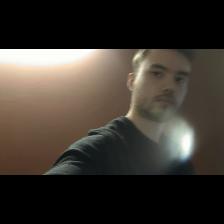
Label: Human